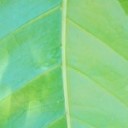
Label: Healthy